List of Atlanta Falcons head coaches

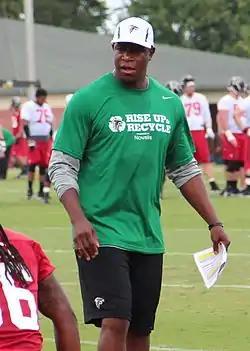
Raheem Morris (pictured in 2015) is the current Falcons head coach

The Atlanta Falcons are an American football team based in Atlanta, Georgia. They are members of the South division of the National Football Conference (NFC) in the National Football League (NFL). The Falcons joined the NFL as an expansion team in 1966, and have compiled an all-time record of 337 wins, 436 losses, and 6 ties. The team has won the NFC West championship twice in 1980 and 1998 and the NFC South championship 4 times in 2004, 2010, 2012 and 2016. The Falcons have appeared in two Super Bowls, losing both times; their first appearance was in Super Bowl XXXIII, with the Falcons falling to the Denver Broncos 19–34, and the second was in Super Bowl LI, where the Falcons fell to the New England Patriots 28–34 in overtime.